NGC 3344

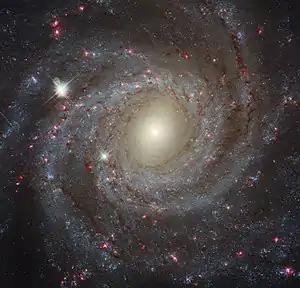
NGC 3344 imaged by the Hubble Space Telescope

NGC 3344 is a relatively isolated barred spiral galaxy around half the size of the Milky Way located 22.5 million light years away in the constellation Leo Minor. It was discovered by German-British astronomer William Herschel on 6 April 1785.